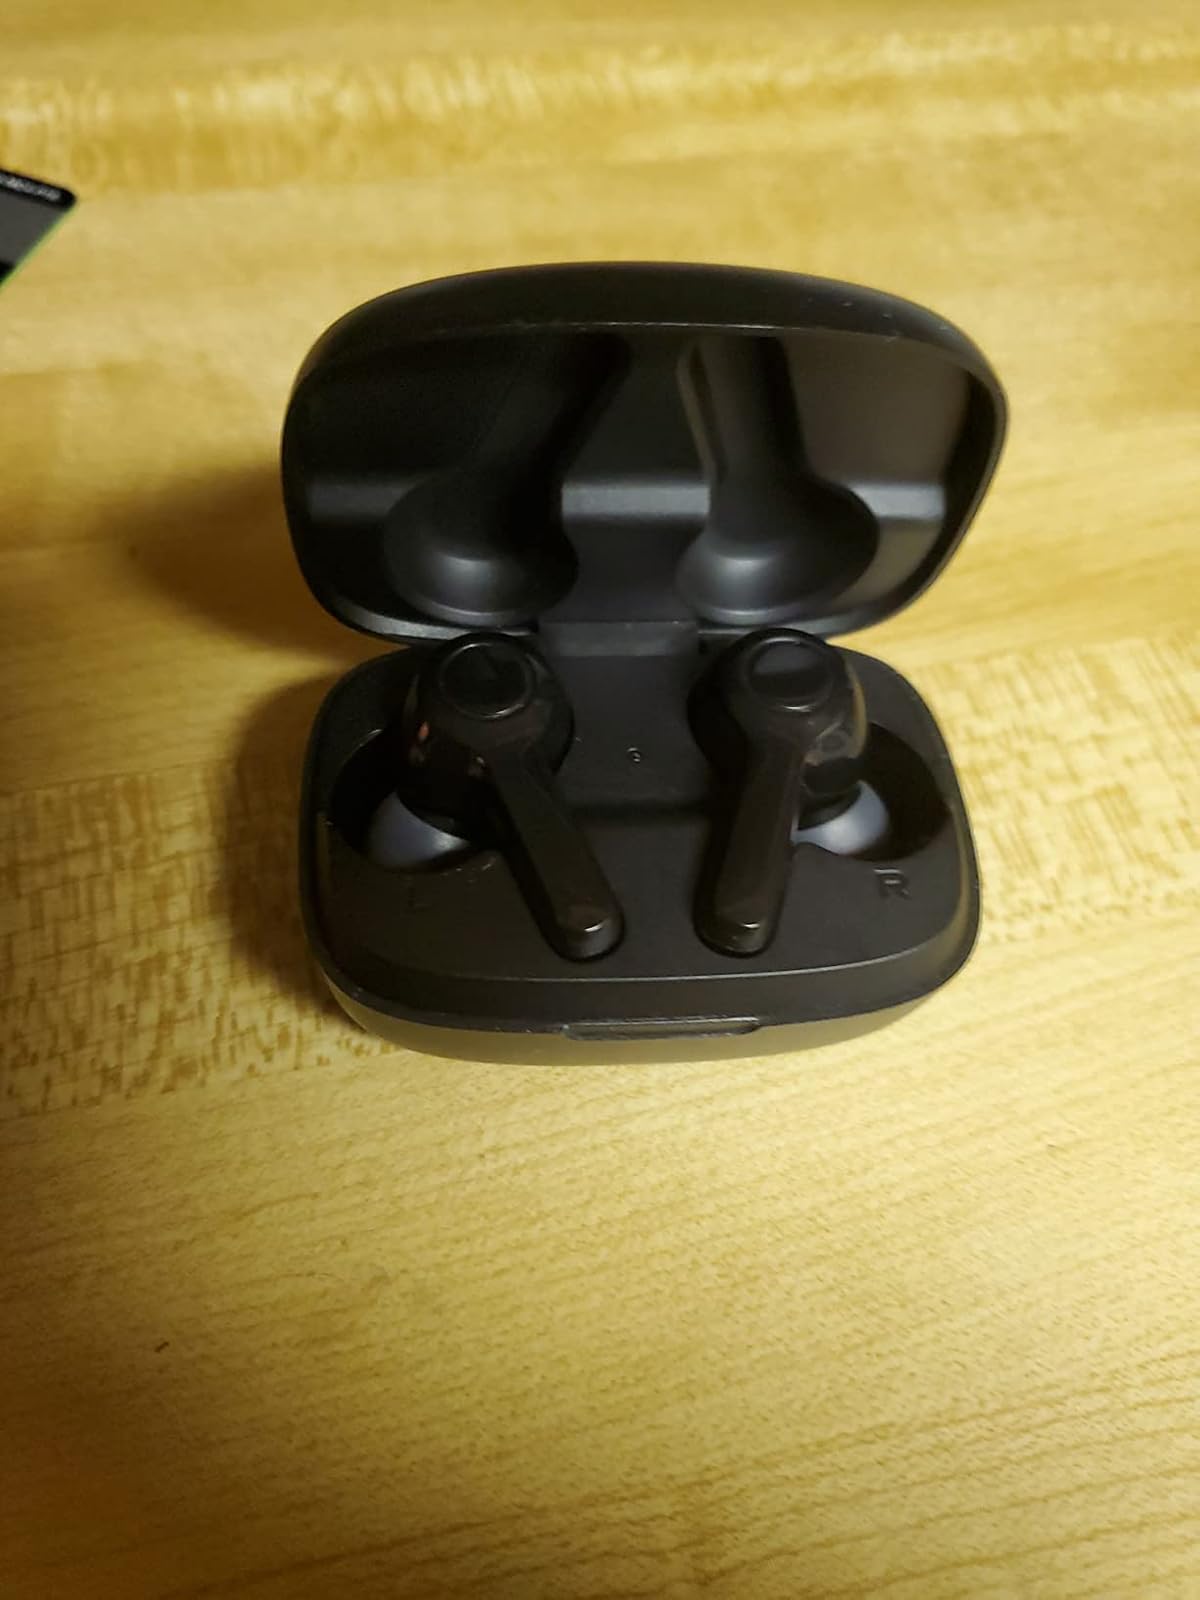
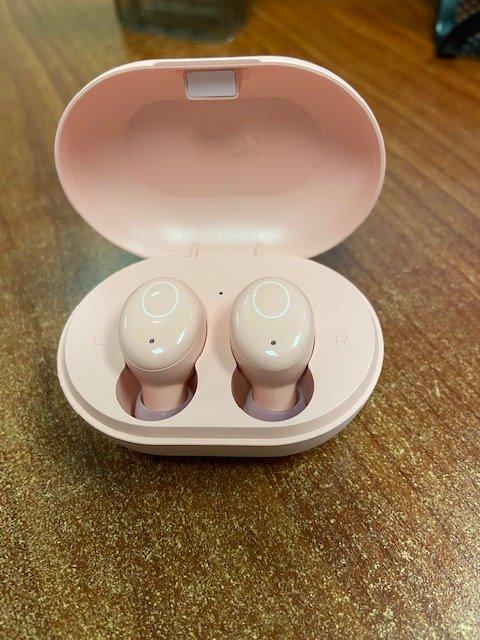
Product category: earbuds
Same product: no